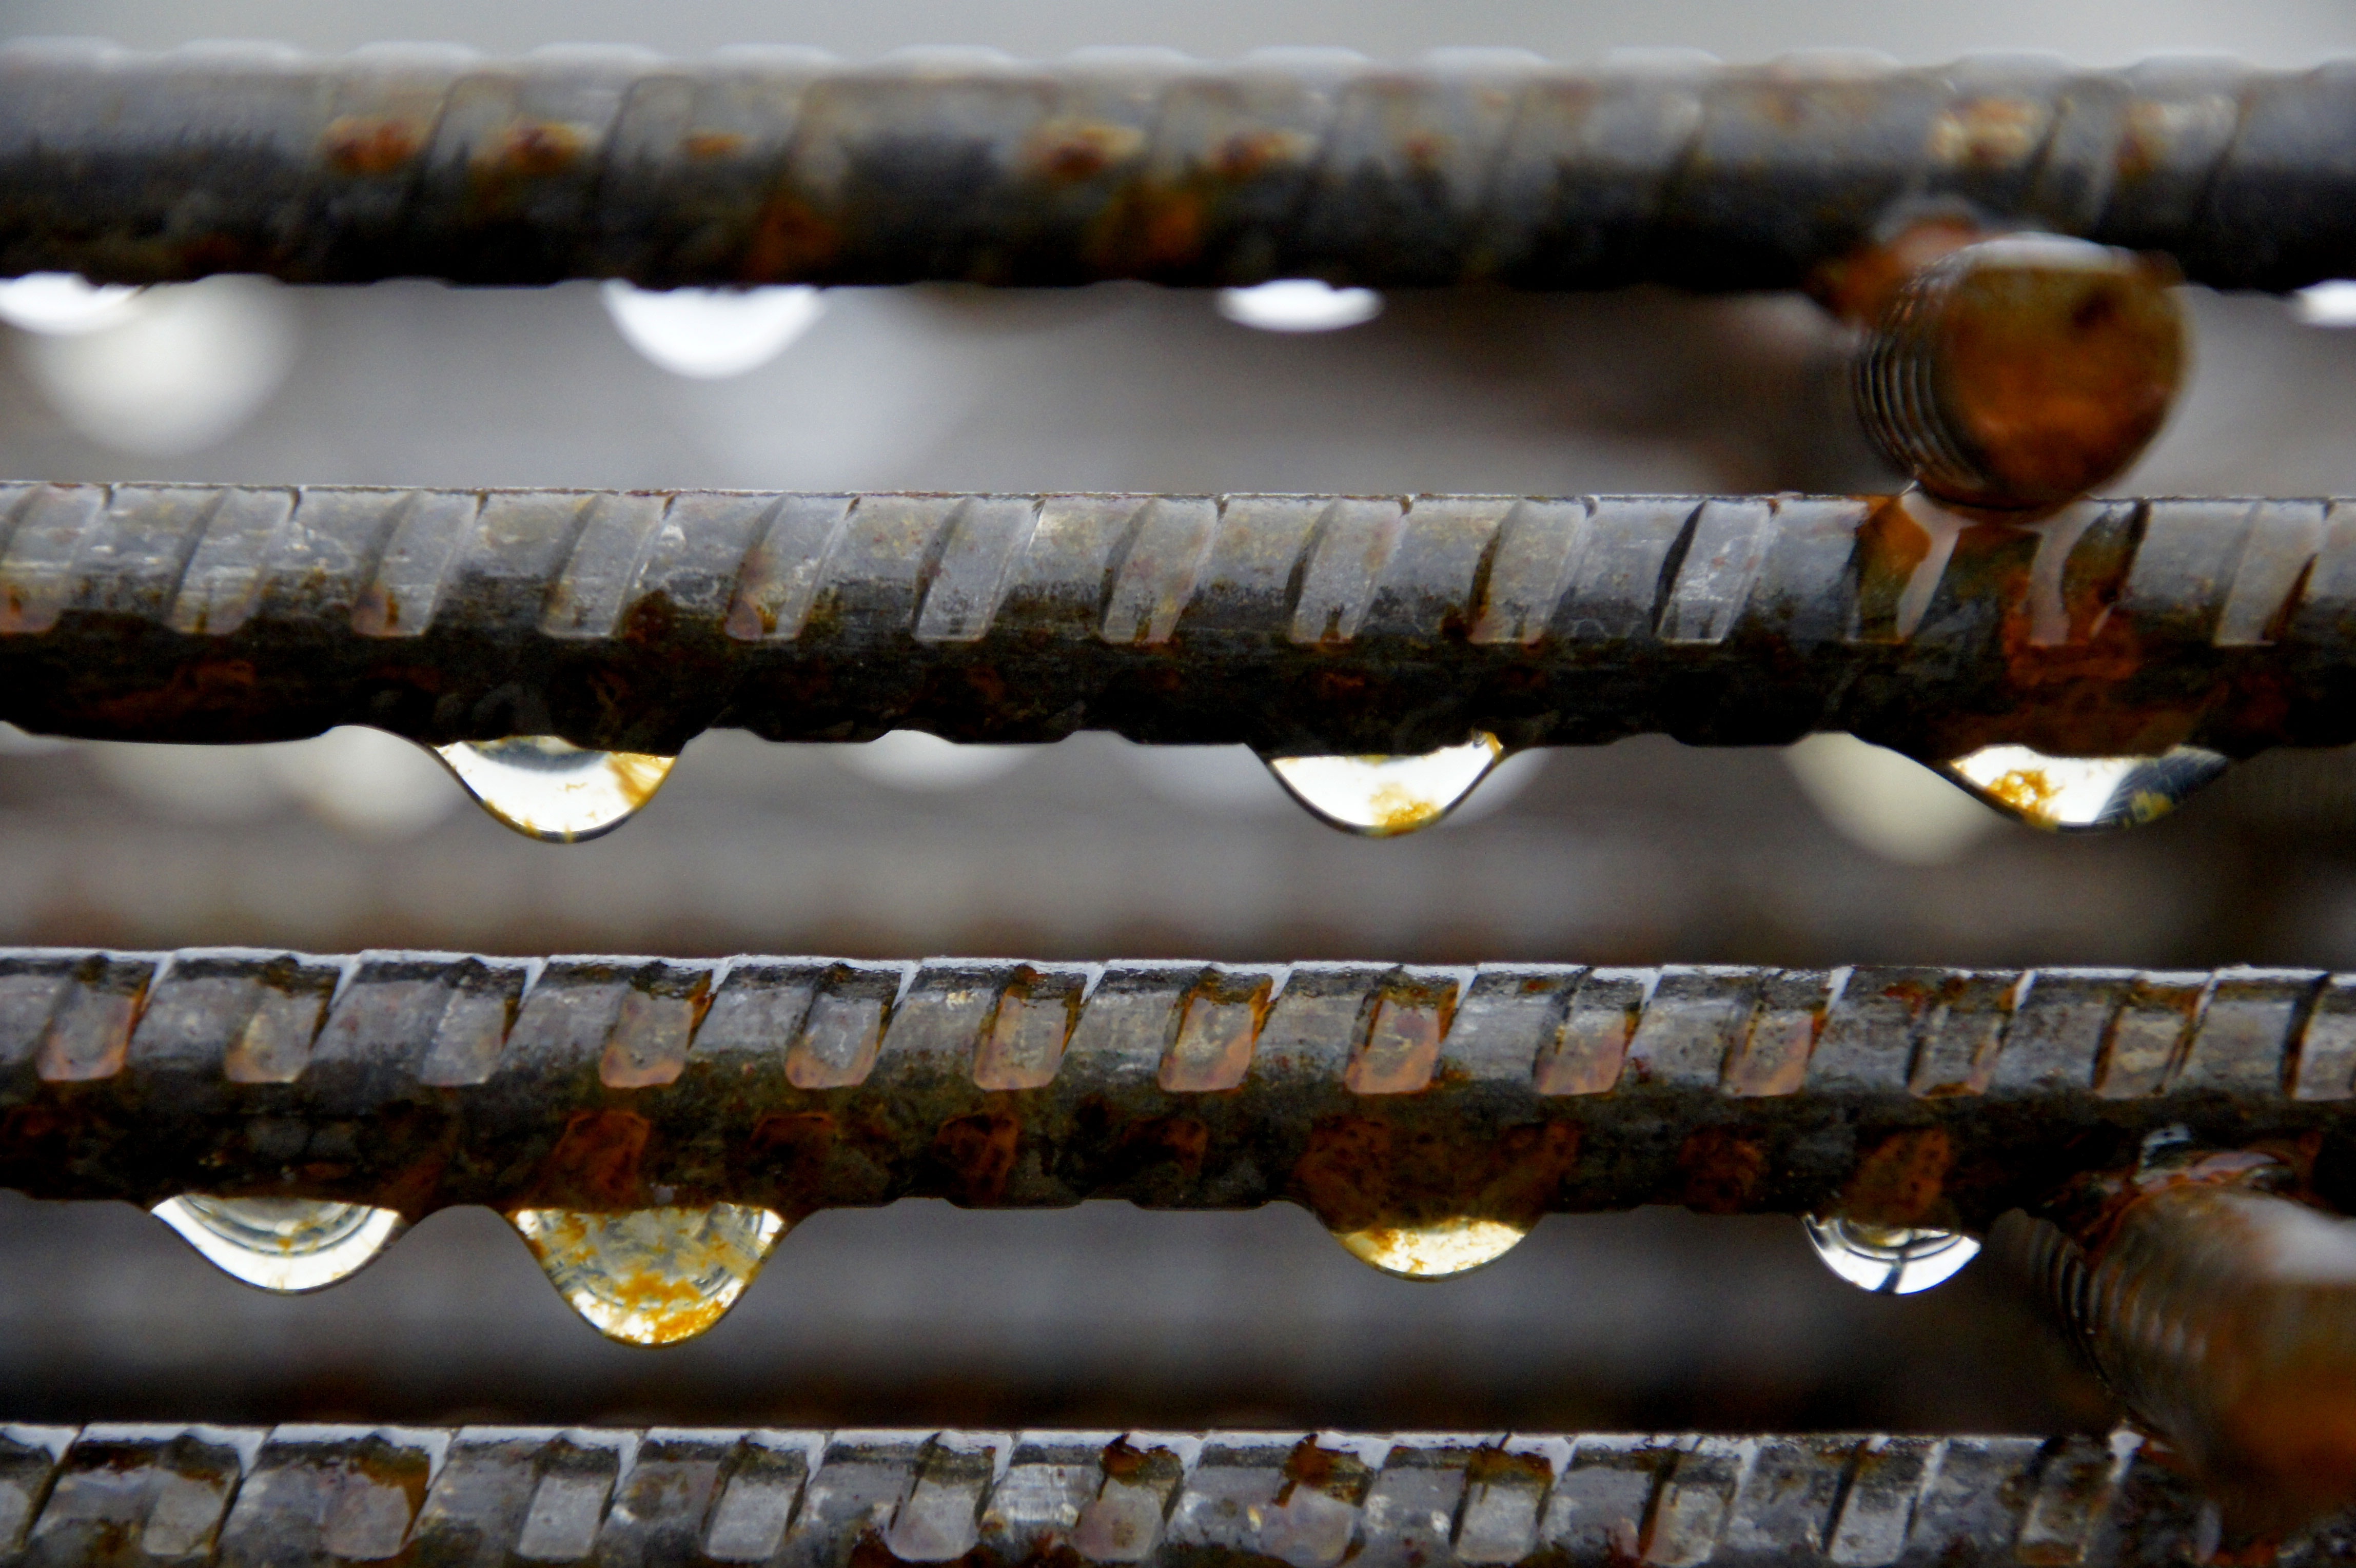
work, water, drop, rain, rust, metal, industry, business, material, close up, temple, stems, raindrops, stock, reflections, iron, solid, drops of water, macro photography, armed, reinforcement, armatures